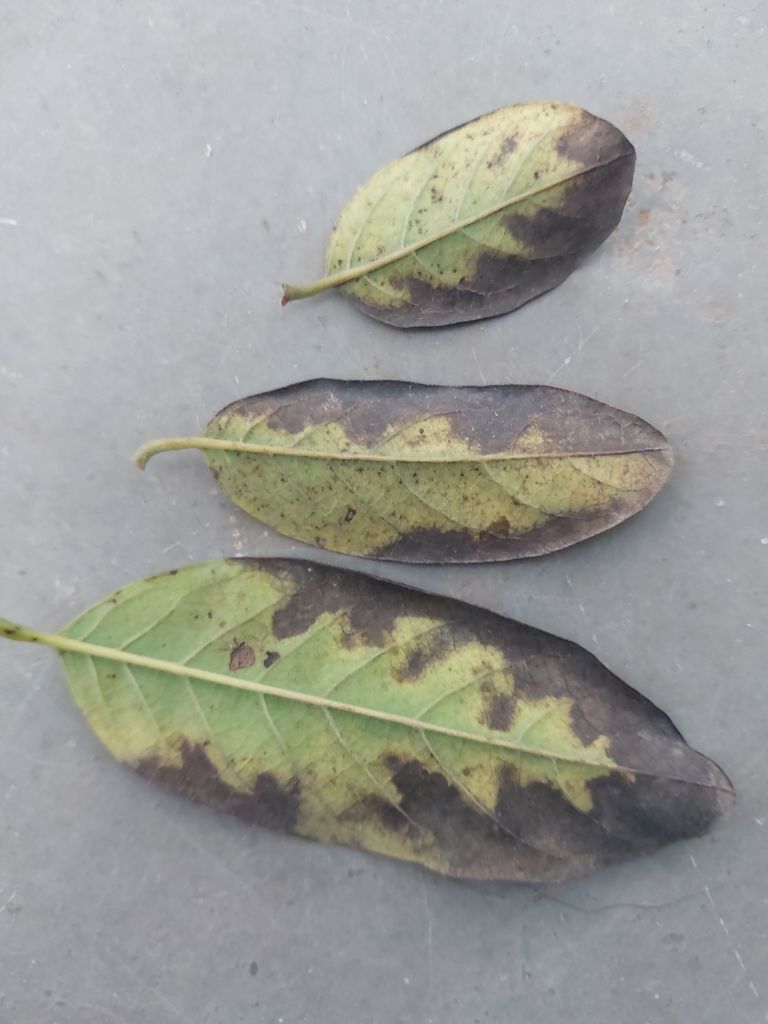
Disease label: Leaf spot on Leaves